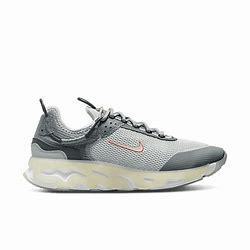
Brand: Nike
Model: React Live